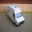
Label: ambulance